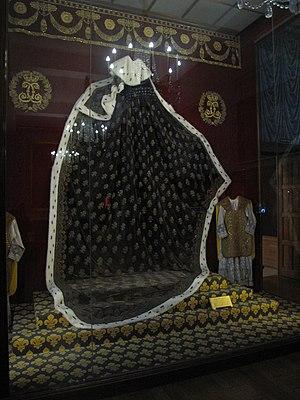
Manteau du sacre du roi Charles X. Conservé au palais du Tau à Reims (Marne).
Charles-Philippe de France, comte d'Artois, plus connu sous le nom de Charles X, né le 9 octobre 1757 au château de Versailles à Versailles en France et mort le 6 novembre 1836 à Goritz en Autriche, est roi de France et de Navarre de 1824 à 1830.
La chappe est la cape ou manteau de couronnement dont était revêtu le roi au cours de son sacre. Un nouveau manteau était créé à l'occasion de chaque couronnement.
Les regalia du royaume de France sont un ensemble d'objets symboliques utilisés par la monarchie française. Aujourd’hui, la plupart des regalia médiévales, confiées à l’abbaye de Saint-Denis qui était également la nécropole des rois de France, ont disparu : la Sainte Ampoule a été brisée pendant la Révolution française. La Convention nationale en a décidé la destruction par le décret du 16 septembre 1793. Il s’agissait alors de détruire un objet qui incarnait la théorie du droit divin.